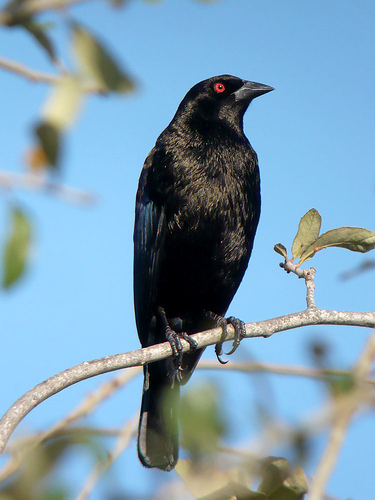
the large black bird has a small bill and red eyering.
the bird with full of black body and the head is small compare to its body
this is mostly black bird, with a blue tint on its wing, and red eyes.
the bird has jet black feathers across its entire body with deep red eyes.
large black bird with red eyed and long sharp claws.
the black bird with red eyes site on a tree branch.
an all black bird with a deep red eye color and sharp, black beak.
this particular bird has a belly that is black and has red eye rings
this very shiny black bird has bright orange eyes, and a small thick bill.
black medium sized bird with bright red eyes.
Species: Bronzed Cowbird